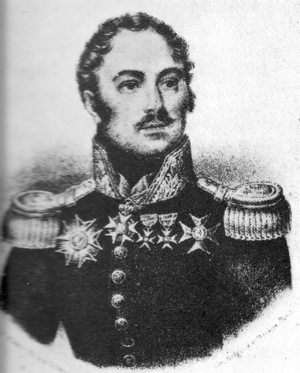
Le général Amédée Louis de Cubières, dit Despans-Cubières né le 4 mars 1786 à Paris où il est mort le 6 août 1853, est un militaire et homme politique français. Il est deux fois nommé ministre de la Guerre. Il est connu pour son implication dans le scandale Teste-Cubières qui éclate en 1847.
Le deuxième ministère Thiers, quatorzième ministère de la monarchie de Juillet, est constitué le 1ᵉʳ mars 1840. Il comprend 9 ministres sous la présidence d'Adolphe Thiers. Il reste en place jusqu'au 29 octobre 1840.
Les houillères et saline de Gouhenans sont un ensemble de mines et d'usines situées dans l'est de la France, exploitant et transformant du sel gemme et de la pyrite de 1831 à 1945, ainsi que de la houille de 1828 à 1921, des ressources présentes au même étage géologique du bassin keupérien. Le gîte de houille est identifié dans les années 1770, il s'étend sous les communes de Gouhenans, Athesans et Villafans, dans le département de la Haute-Saône, en Bourgogne-Franche-Comté. C'est avec l'exploitation des charbonnages que le sel est découvert. L'exploitation du charbon sur place pour l'évaporation de la saumure permet à la compagnie de baisser le coût de revient du sel. Une usine chimique et une verrerie sont ajoutées à ce complexe industriel qui marque une période de prospérité pour Gouhenans. L'activité chimique devient la propriété du groupe Kuhlmann en 1927 et le reste jusqu'à la fermeture en 1955.
Cet article est une liste de saint-cyriens notoires, qui disposent d'un article Wikipédia, classée par promotion, et par ordre alphabétique à l'intérieur de chacune d’elles.